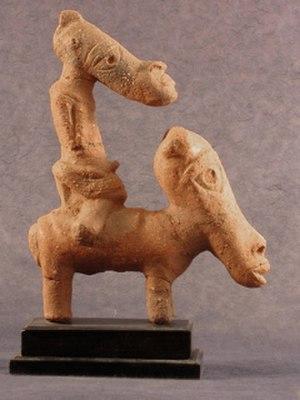
Amer Ghandour fr:Image:IMG 3969 (118).jpg
La céramique d’Afrique subsaharienne est étroitement associée à la vie quotidienne des populations.
La céramique d'art est l'art de créer un type de céramique fabriquée à partir de matériaux tels que l'argile à laquelle on donne une « forme artistique » : des carreaux de céramique, des figurines, des sculptures, de la vaisselle, etc. Arts visuels, et plus largement arts plastiques, les céramiques d'art peuvent être des objets d'art, des objets décoratifs, industriels, appliqués, ou encore des artéfacts. La céramique artistique est le fruit d'une ou plusieurs personnes. La céramique d'art est conçue, fabriquée et décorée dans des poteries ou dans des ateliers de céramiques.